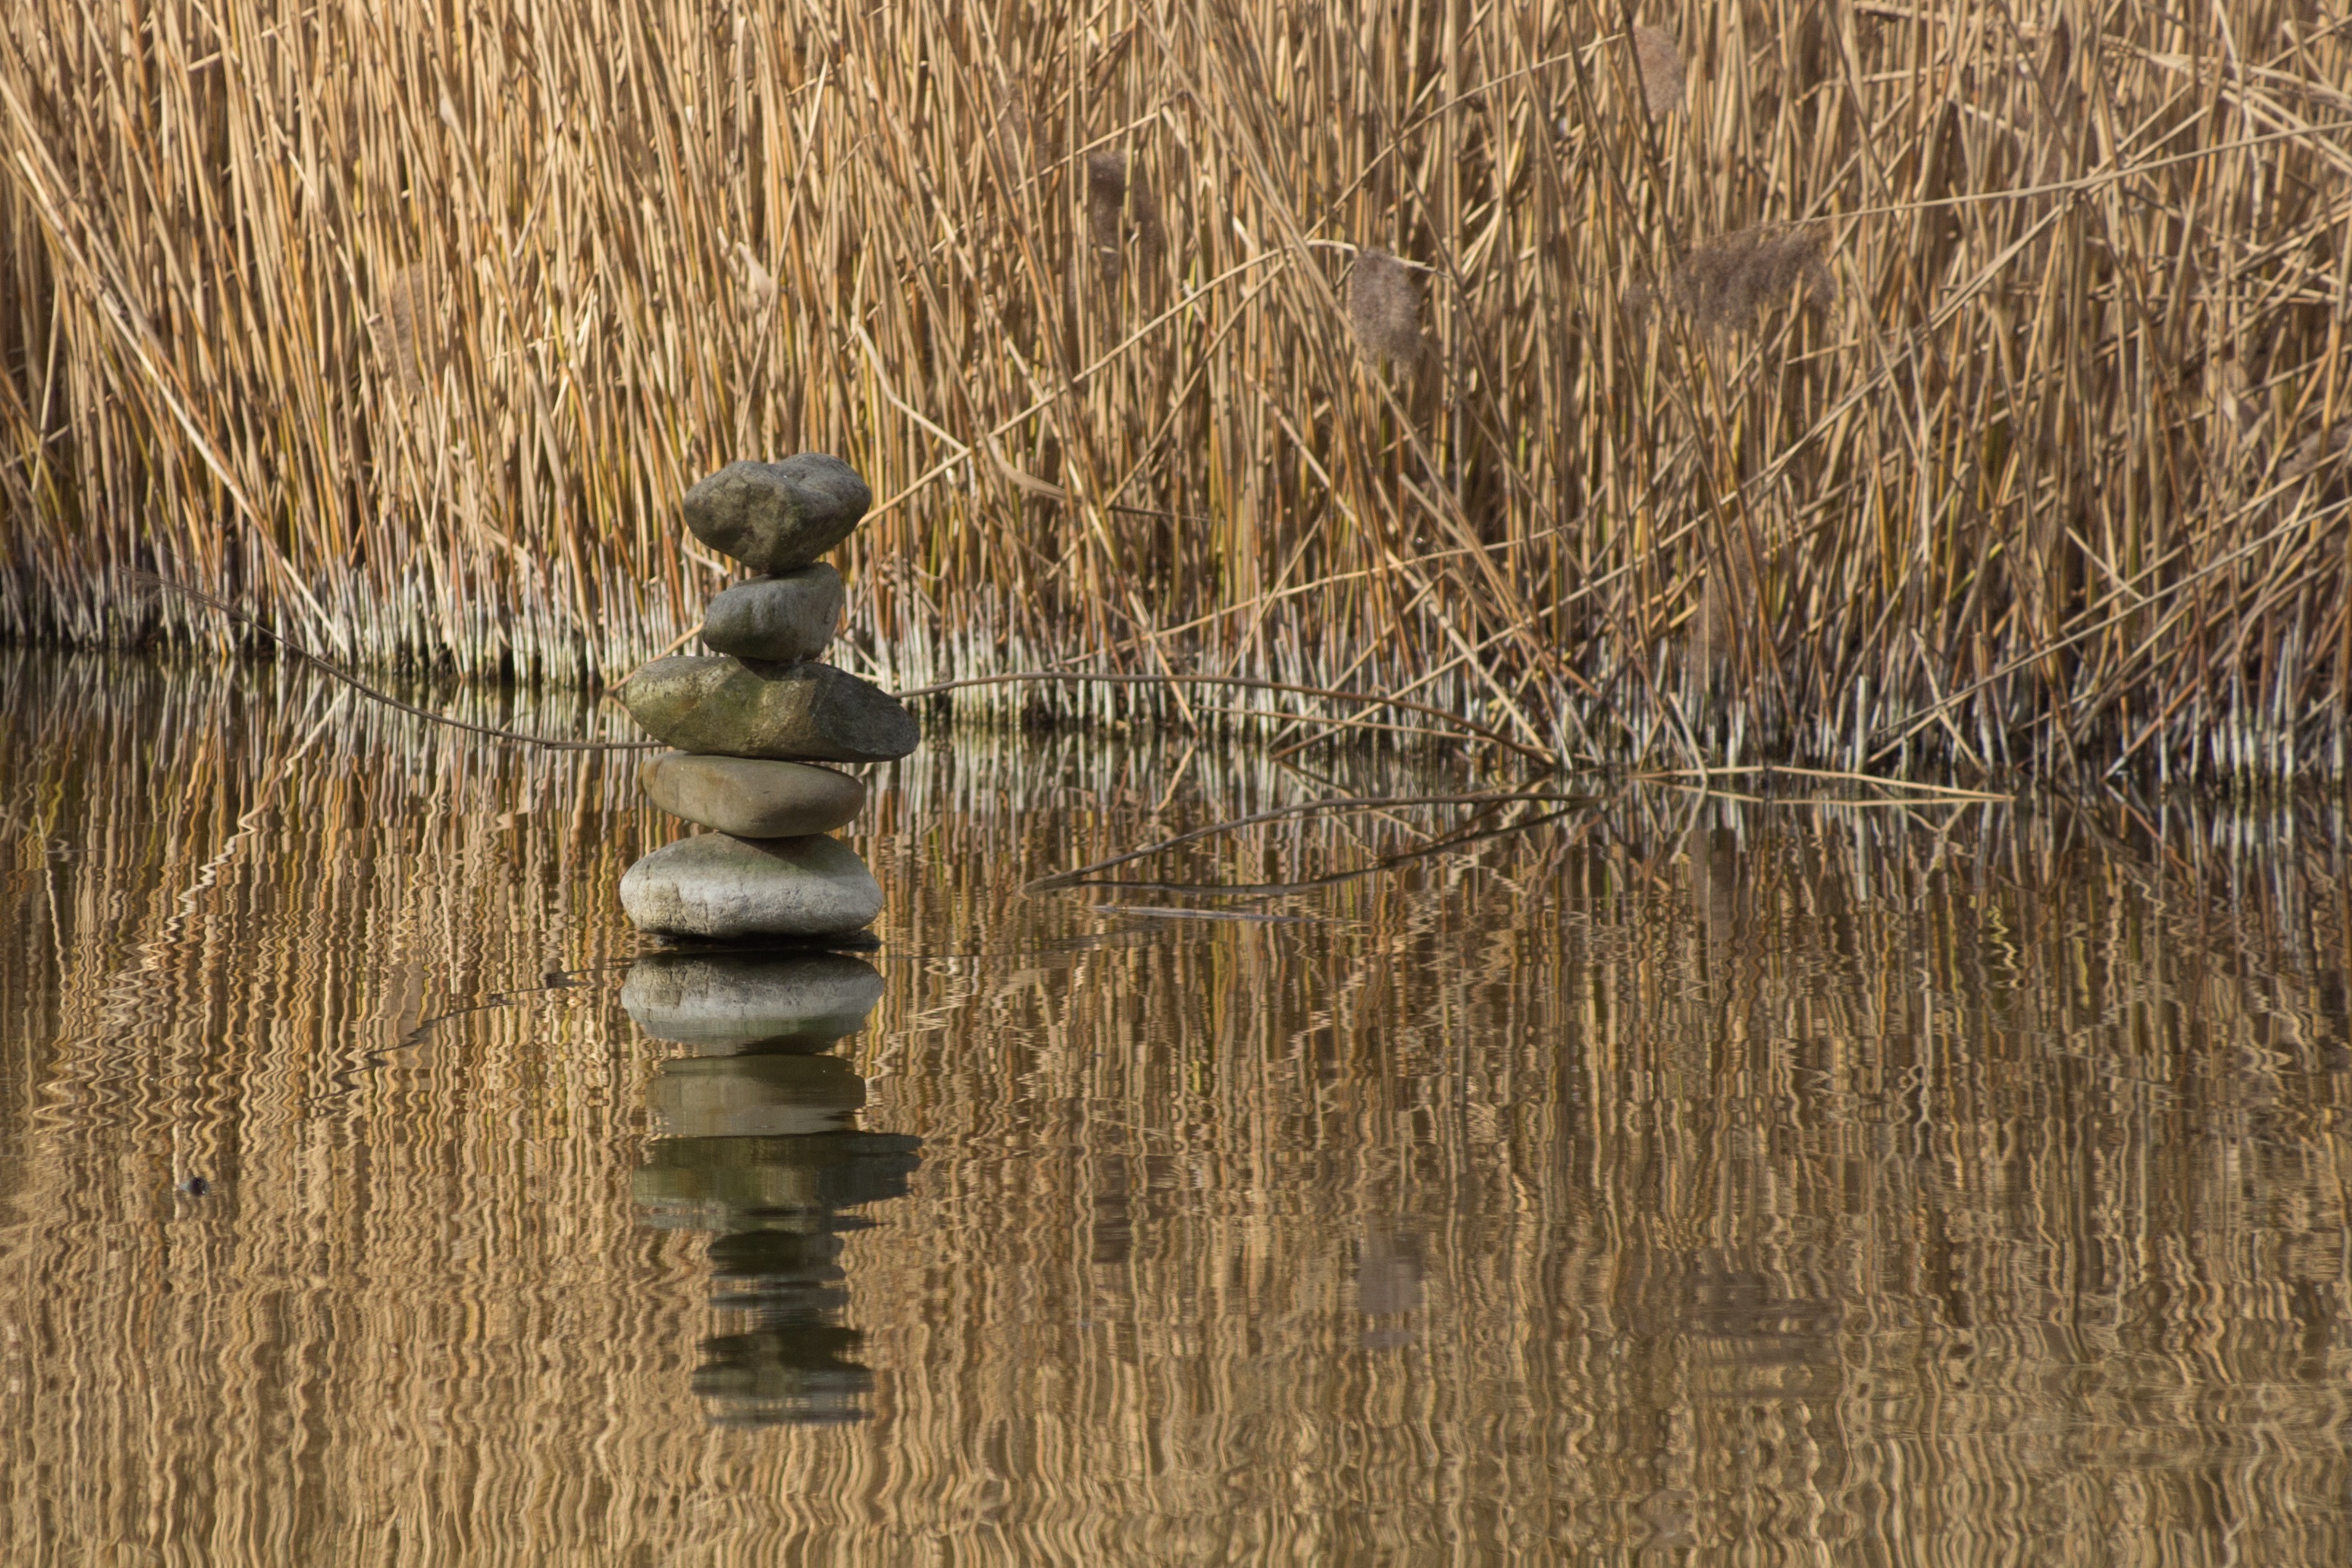
grass, marsh, swamp, bird, wood, prairie, wildlife, reflection, agriculture, duck, wetland, habitat, water bird, natural environment, grass family, phragmites